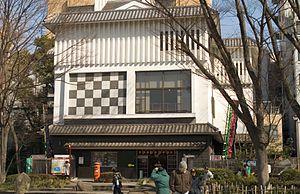
Cette liste présente les musées et les galeries d'art situés à Tokyo.
Le musée de Shitamachi se trouve à Ueno, dans l'arrondissement de Taitō à Tokyo. Situé sur les berges de l'étang de Shinobazu au sein du parc d'Ueno, il est consacré à la culture traditionnelle du quartier de Shitamachi.